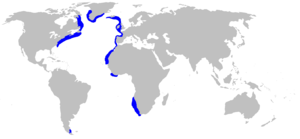
L'Aiguillat noir est une espèce de requins de la famille des Etmopteridae. Il est commun dans la zone externe du plateau continental et du talus continental à une profondeur allant de 180 à 2 250 m. Les femelles vivent généralement dans des eaux plus profondes que les mâles, et en fonction de la région, les jeunes requins peuvent fréquenter une profondeur différente de celle des adultes. Cette espèce est largement répandue dans l'océan Atlantique, du Groenland à l'Islande et de la Virginie jusqu'au nord de l'Afrique de l'Ouest, le sud-ouest et l'Afrique et au sud de l'Argentine. L'aiguillat noir mesure en moyenne 60 à 75 cm de longueur, ce qui en fait le plus grand membre de sa famille. Il a un corps massif brun sombre, qui est plus foncé en bas qu'en haut et porte des organes bioluminescents. Ses deux nageoires dorsales sont précédées par de grosses épines, et la nageoire anale est absente.